Palace of Omurtag

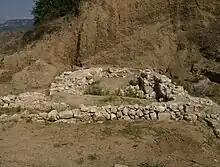
Ruins of the Arian Gothic basilica

The earliest ruins at the Palace of Omurtag site include four churches, two of which built on top of each other; a bath; and fortified walls, all dating to Late Antiquity (roughly 250–650 CE). Three of the churches and the bath lie outside the medieval fortification, while one of the churches and the traces of ancient walls have been excavated within its limits. Archaeologists and scholars link the ancient ruins to the settlement of Arian Gothic "foederati" in the area, and specifically to the 4th-century Gothic bishop Ulfilas ("Wulfila"). He was known to have moved to modern northern Bulgaria with his followers, and he translated the Bible into the Gothic language in Nicopolis ad Istrum. It is thought that the four Gothic churches were destroyed during successive Hunnic raids.